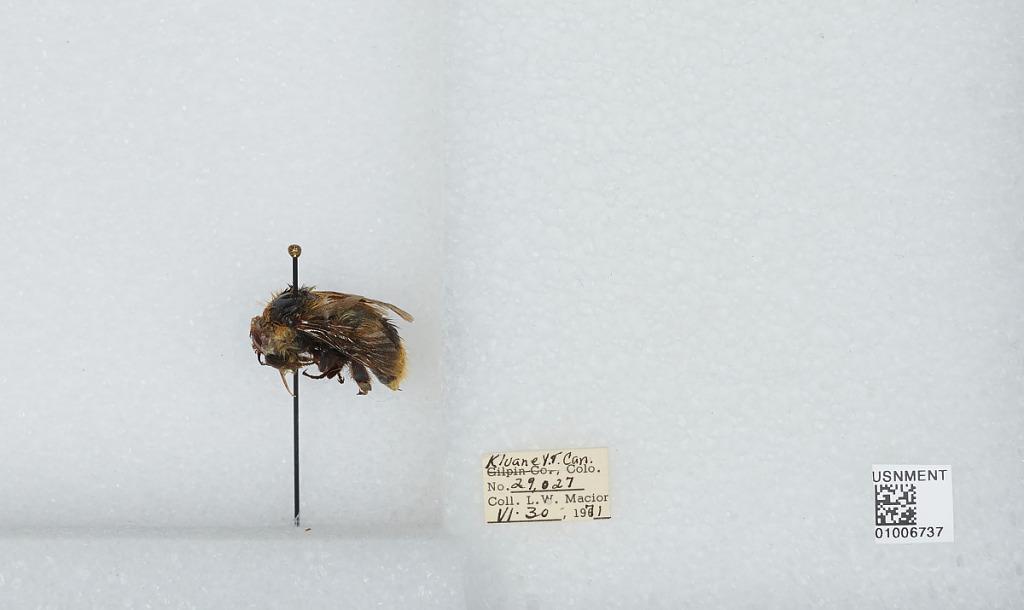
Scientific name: Bombus (Pyrobombus) frigidus Smith
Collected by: L. Macior
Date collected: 1971-6-30
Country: Canada
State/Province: Yukon Territory
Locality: Kluane
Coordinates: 60.75, -139.5